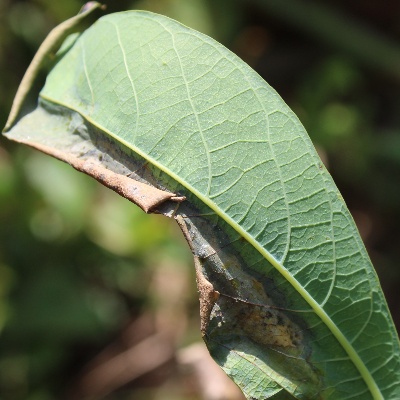
Crop: Cassava
Condition: bacterial blight